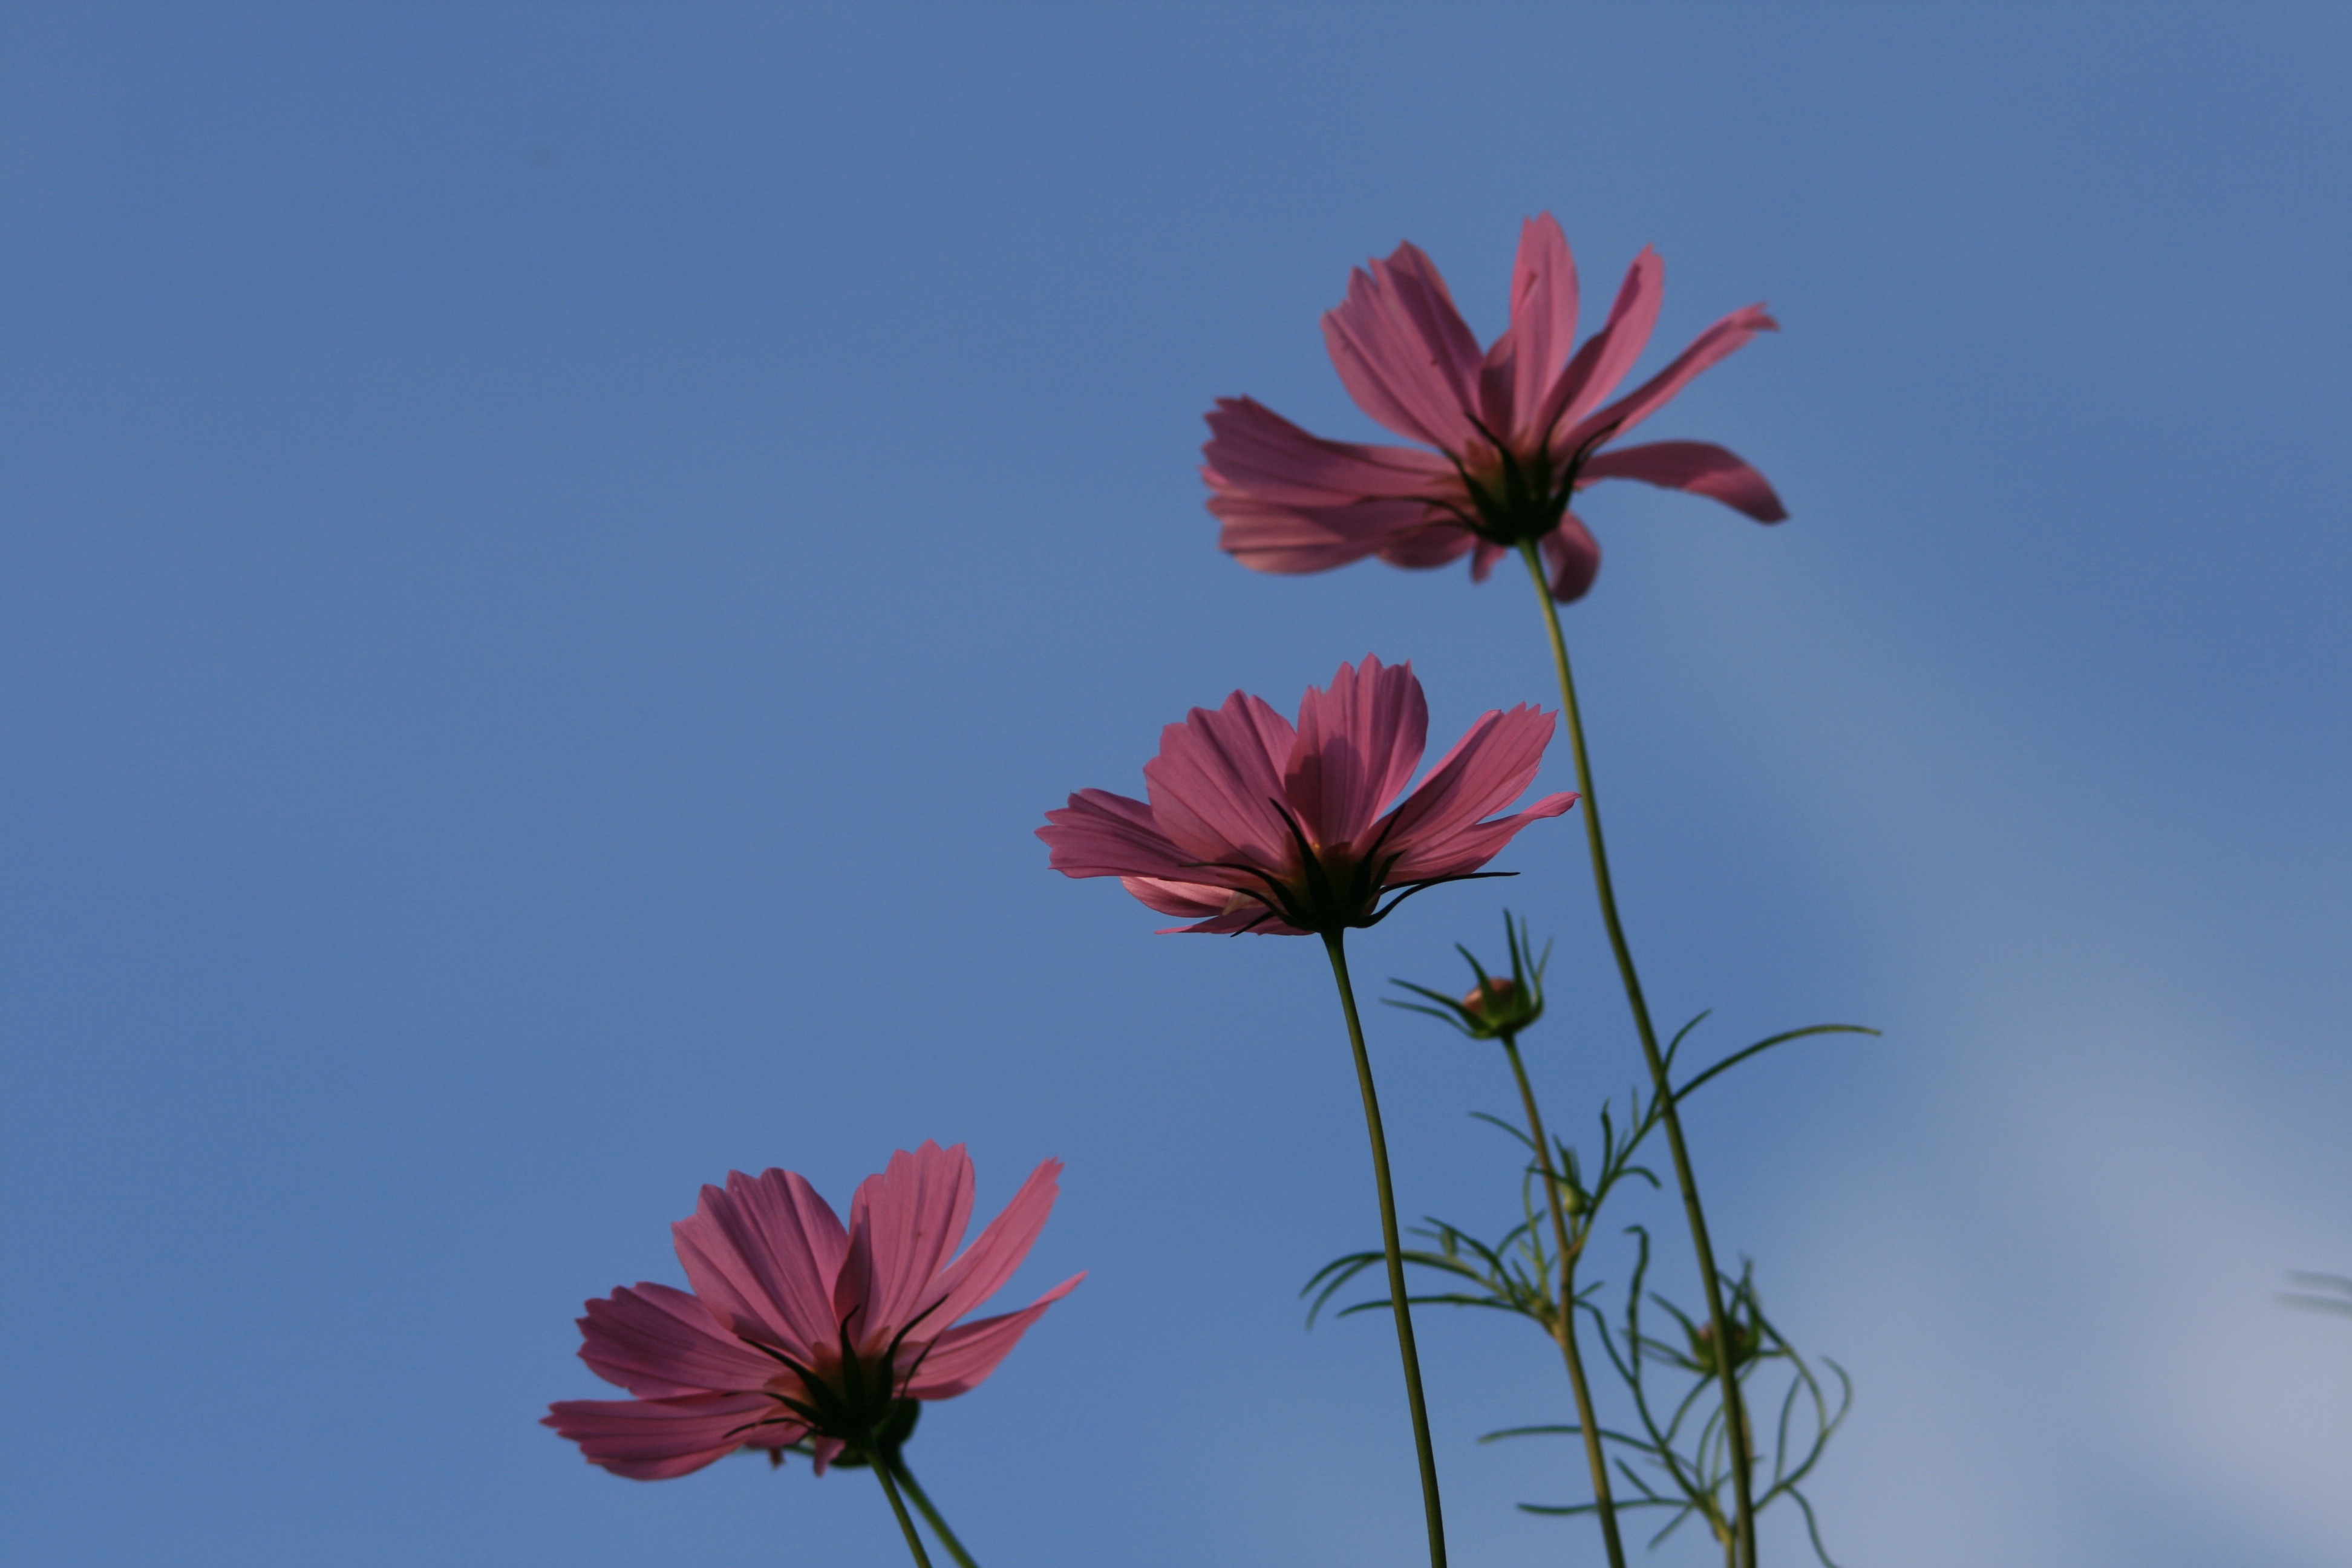
blossom, plant, sky, field, meadow, cosmos, flower, petal, blue, pink, flora, flowers, three, macro photography, flowering plant, daisy family, plant stem, land plant, garden cosmos, three cosmos